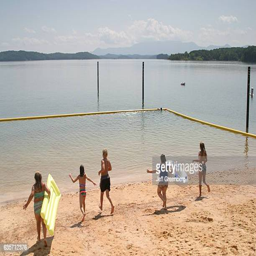
a family running to the water